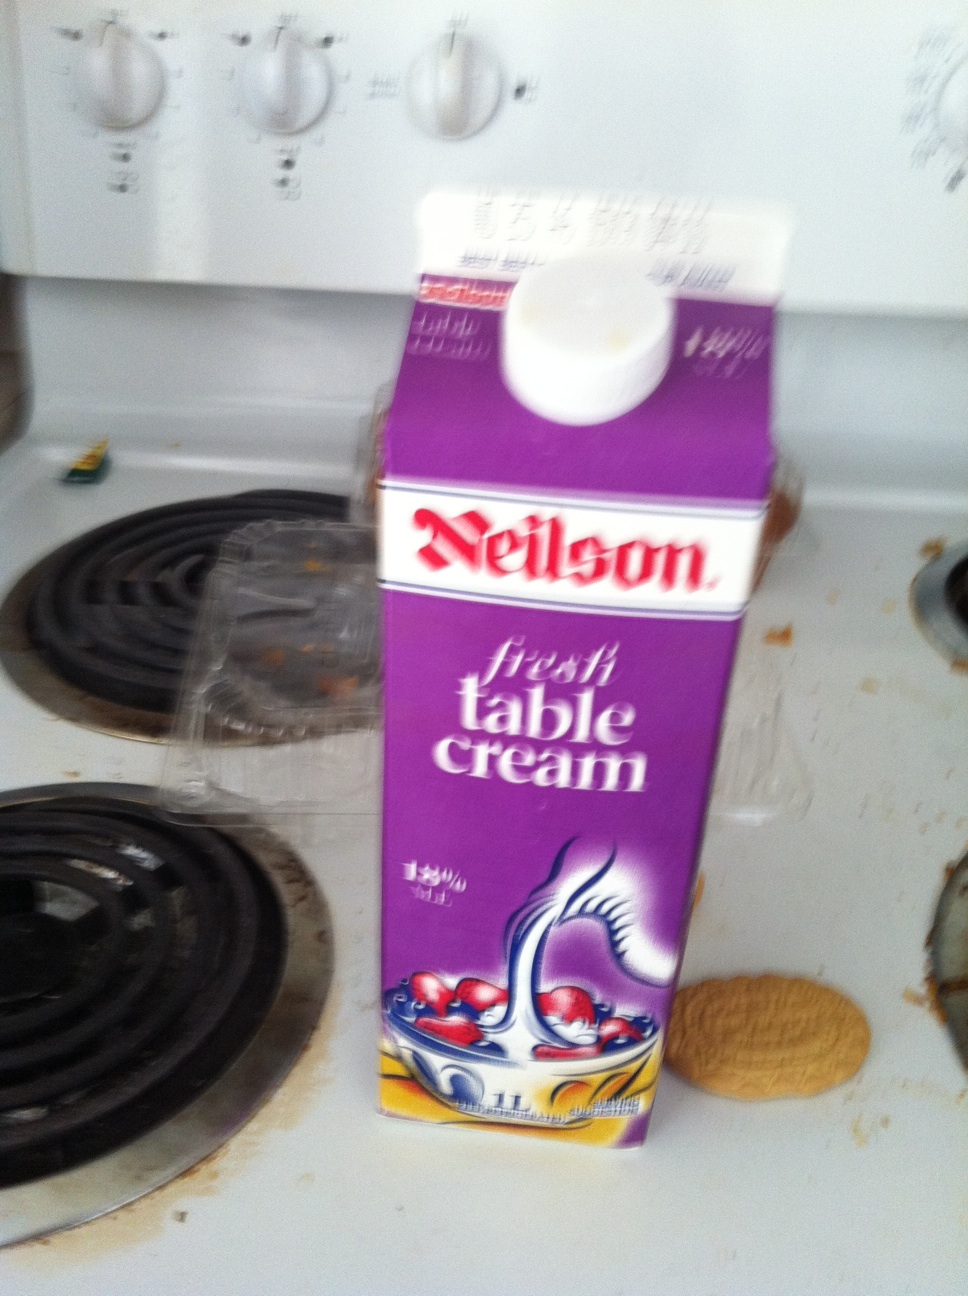Question: what is the expiring date on this cream?
Answer: unanswerable